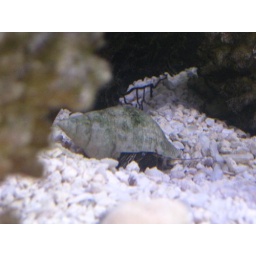
library fish at home in the new aquarium